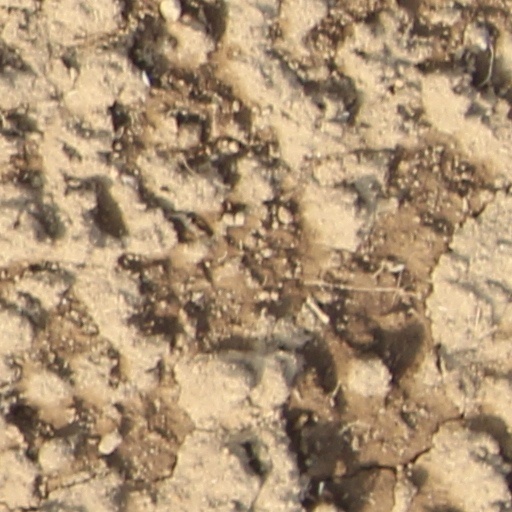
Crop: wheat